John Blackadder (preacher)

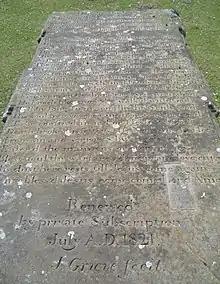
Blackadder's tombstone inscription (transcribed left)

On 6 April 1681 Blackadder was arrested in Edinburgh by Major Johnston. He was tried and found guilty, and imprisoned on the Bass Rock for four years. He was confined in a cell with three small iron-barred windows facing west. His health deteriorated due to the harsh conditions.